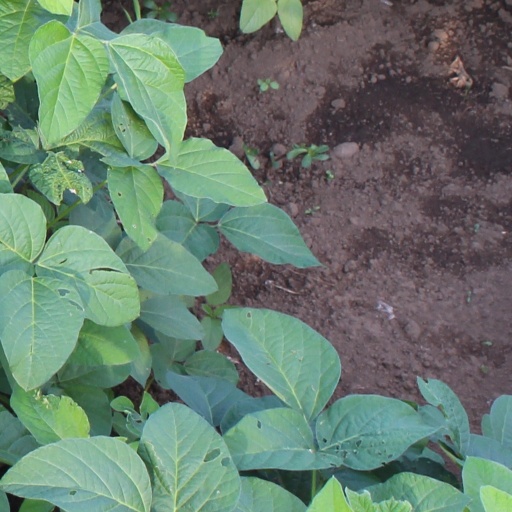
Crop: soybean